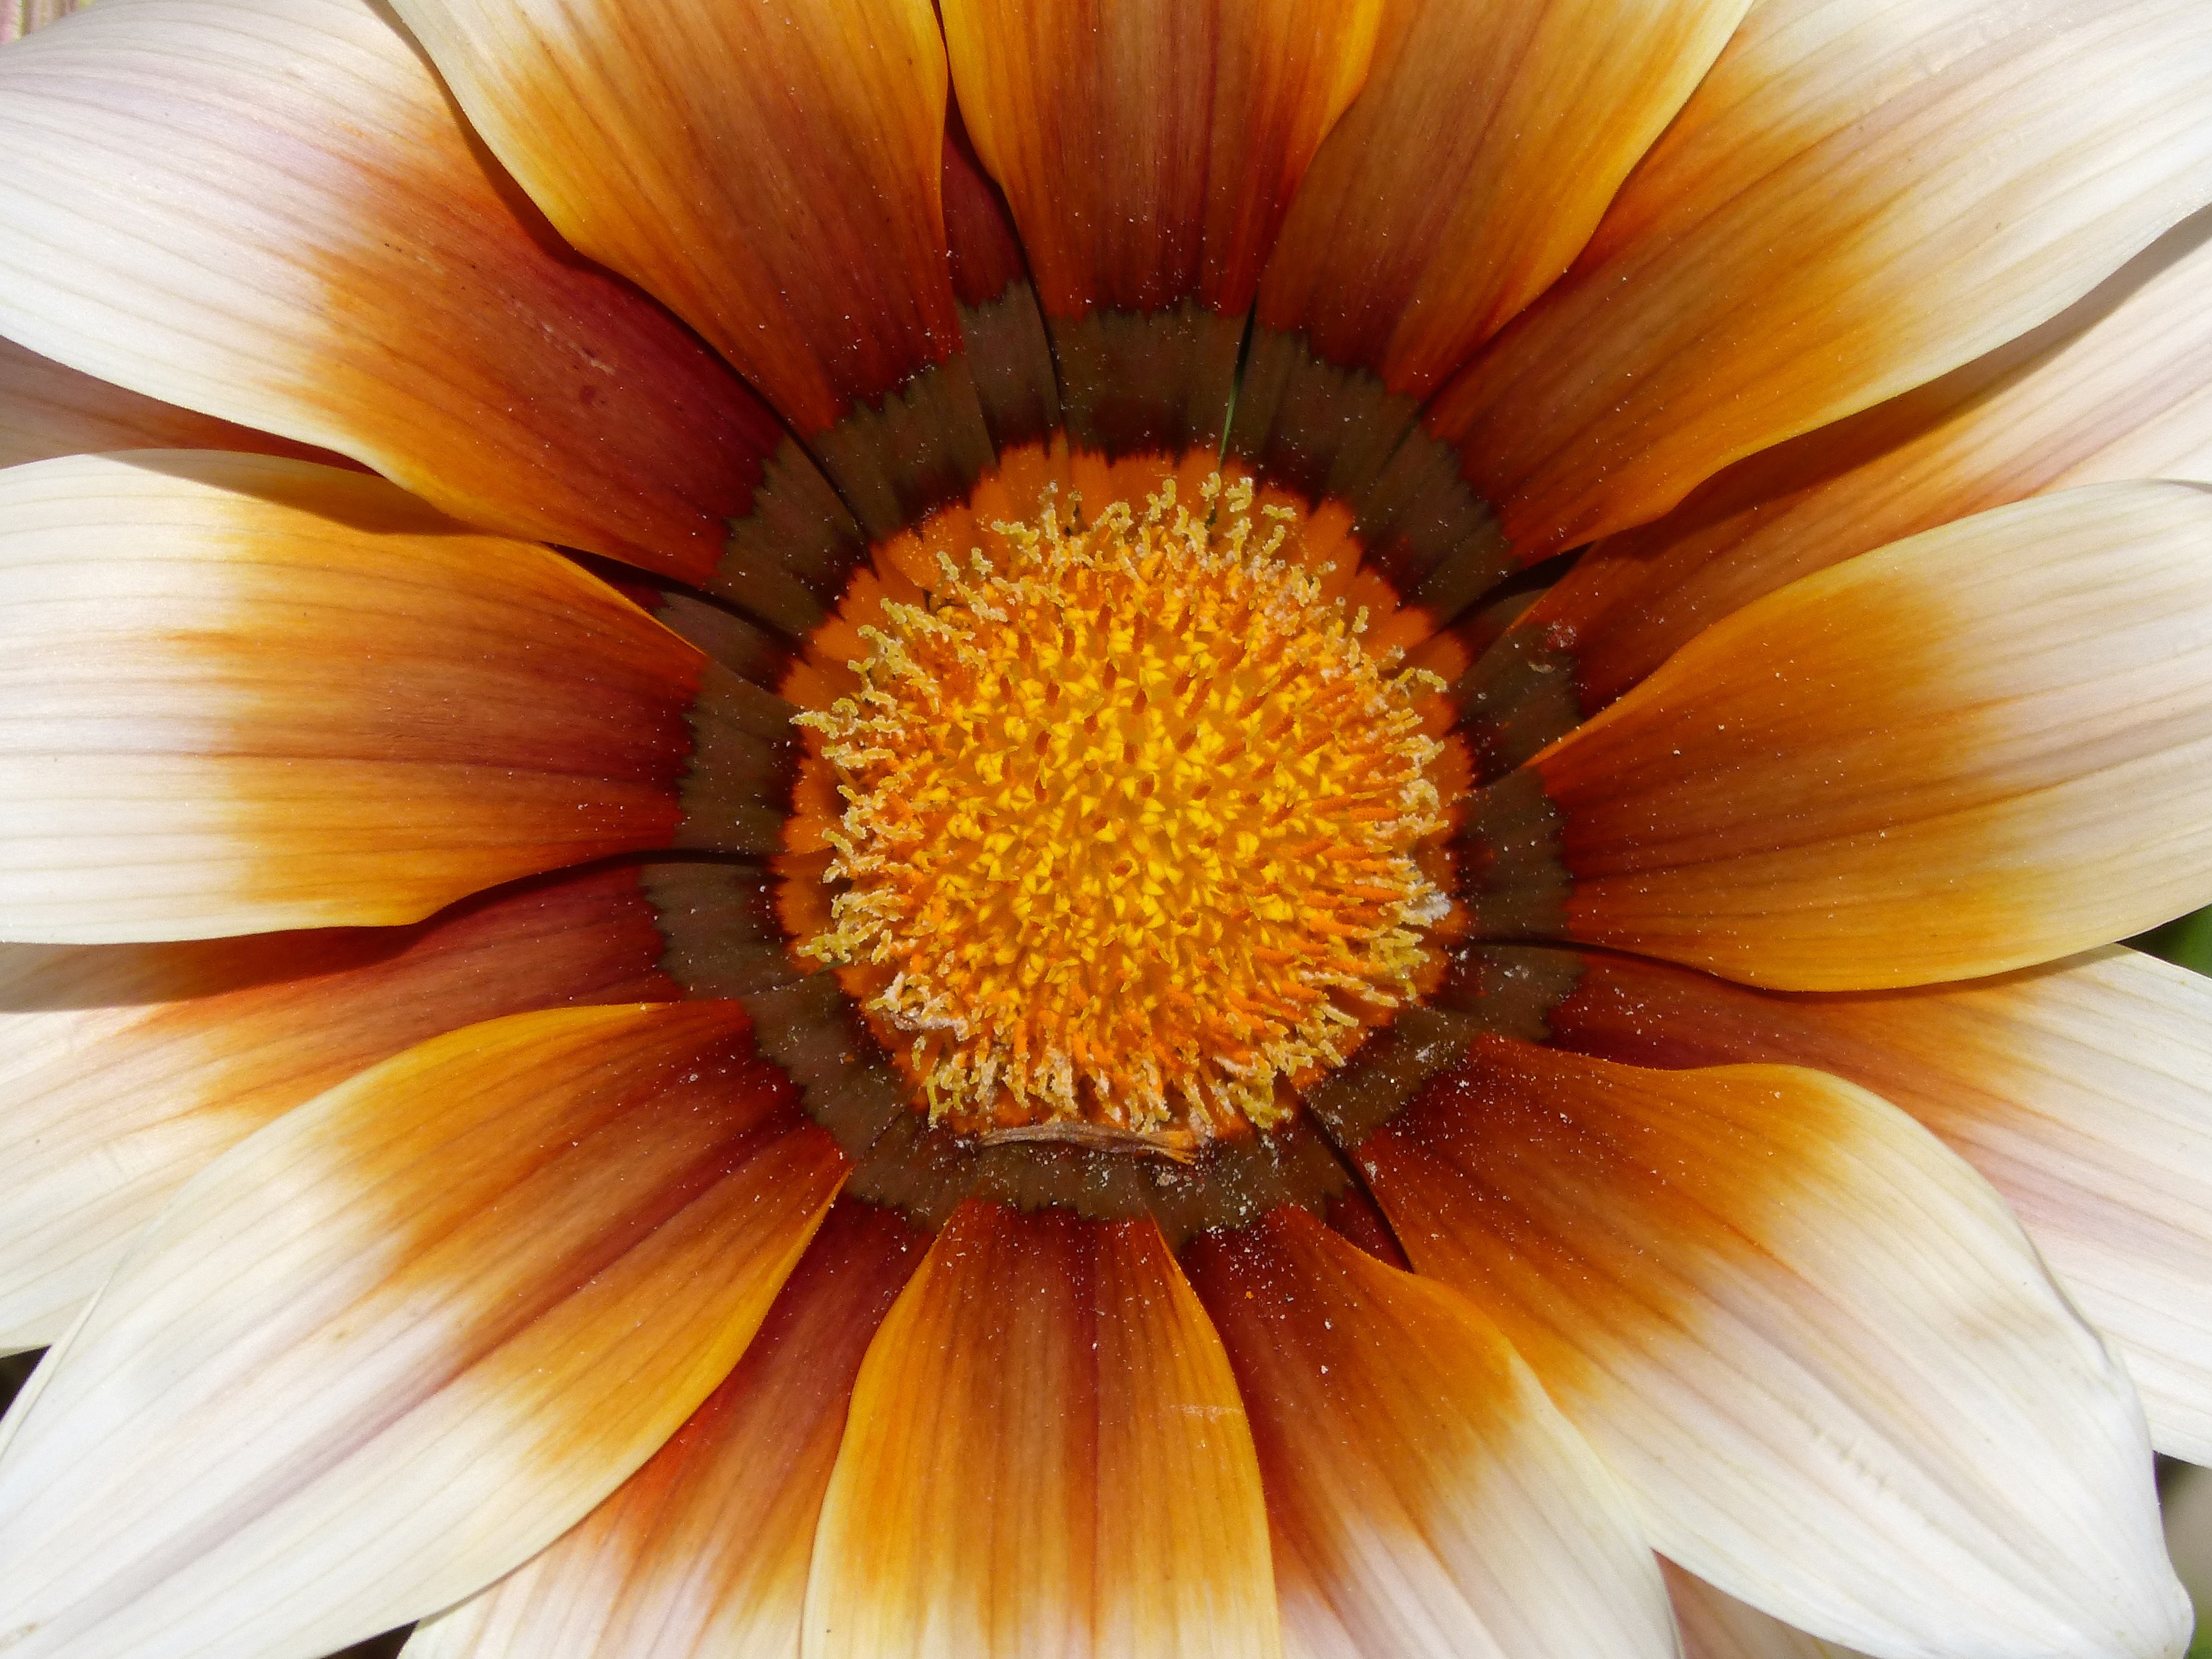
abstract, plant, flower, petal, daisy, pollen, botany, yellow, flora, sunflower, close up, petals, beauty, detail, macro photography, flowering plant, daisy family, plant stem, land plant